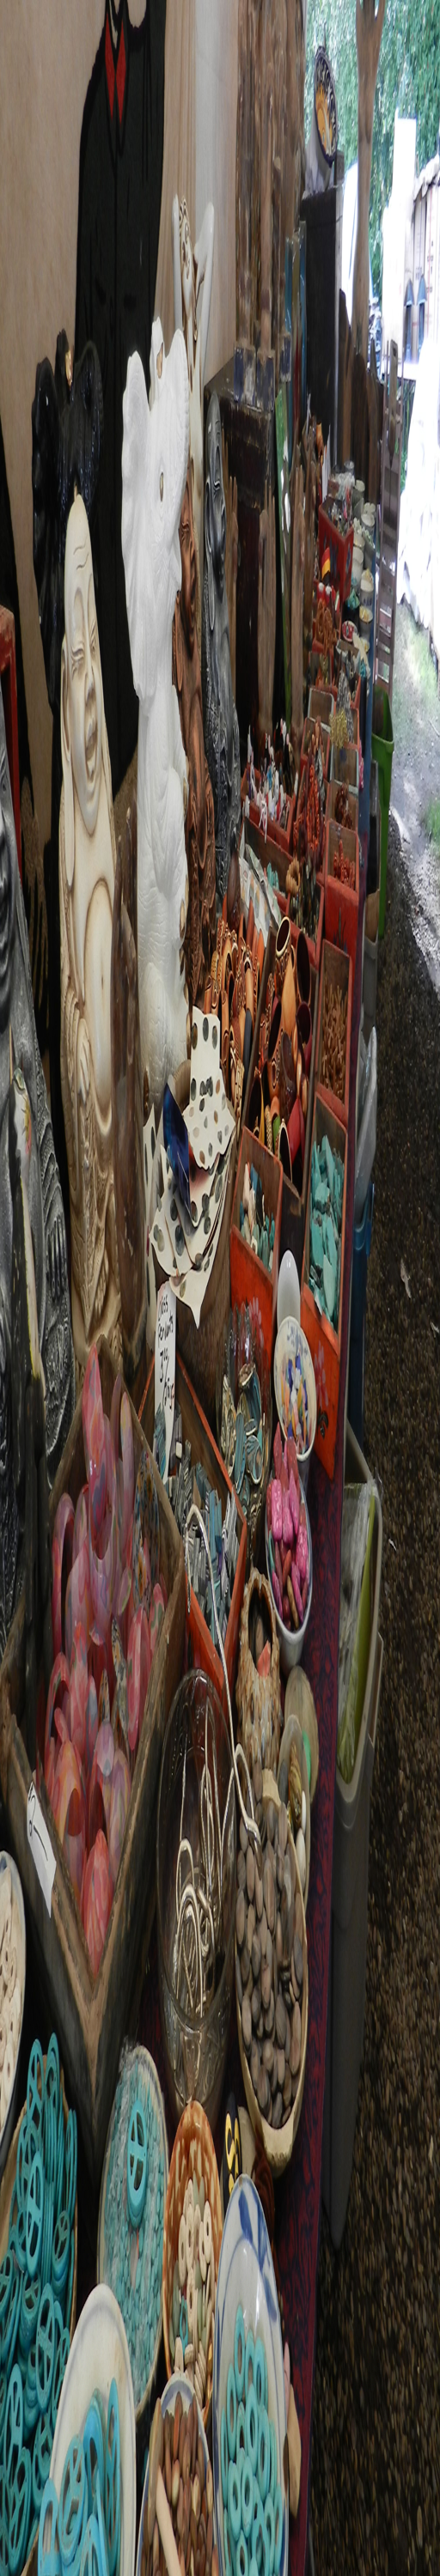
the art and bead tent .